NIR 450 Class

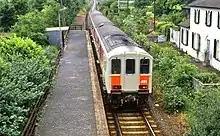
451 passing in 1986

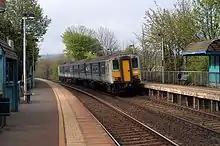
458 at Hilden on a Portadown bound service in 2004

In the mid-1980s, Northern Ireland Railways was in the process of upgrading its rolling stock. Having already purchased three new locomotives, it then proceeded to purchase replacements for its 70 Class diesel multiple units. A total of nine three-car trains were constructed by British Rail Engineering Limited between 1985 and 1987, intended to supplement the existing 80 Class DMUs then in service. The trains were constructed using underframes of existing Mark 1 coaching stock, altered to using gauge and new Mark 3 bodyshells with powered sliding doors. Because of this, they bore a strong resemblance to the British Rail Class 150, British Rail Class 210, British Rail Class 317, British Rail Class 318 (especially prior to its refurbishment) and British Rail Class 455, as they also use the Mark 3 bodyshells with end doors. These were combined with refurbished power units and traction motors from the withdrawn 70 Class units (there were only eight 70 Class units available to be salvaged, so the equipment for the ninth train came from a withdrawn Class 80 train, powercar 88 that was damaged at a collision at Hilden).